Altiplano (2018 film)

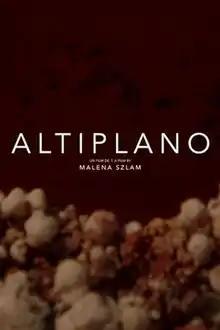

Altiplano is a Canadian-Chilean experimental short documentary film, directed by Malena Szlam and released in 2018. Shot in the Altiplano region of Chile, the film depicts the region's unique landscape using various filmmaking techniques to portray it as alien and surreal.